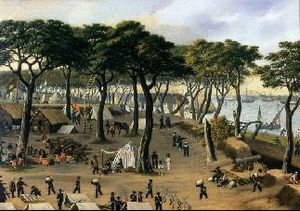
Tripelalliancekrigen / Krigen / Brasilien reagerer
Den brasilianske hærs lejr ved Curuzu, 20. september 1866, af Cándido López.
Tripelalliancekrigen, også kendt som Den paraguayanske krig eller Den store krig, blev udkæmpet i årene 1864-1870 og er en af de blodigste konflikter, som er foregået på det amerikanske kontinent. Den blev udkæmpet mellem Paraguay på den ene side og de allierede lande Argentina, Brasilien og Uruguay på den anden.